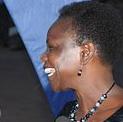
Age: 43